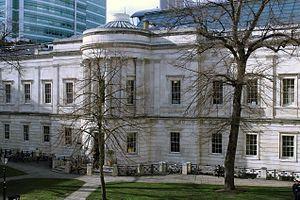
Osbert Lancaster, né le 4 août 1908 à Londres et mort le 27 juillet 1986 dans la même ville, est un dessinateur humoristique, historien de l'architecture, scénographe et auteur anglais. Il est connu pour ses caricatures dans la presse britannique, et pour son travail de toute une vie visant à informer le grand public sur les bons bâtiments et le patrimoine architectural. Il est fait Commandeur de l'ordre de l'Empire britannique.